Festiniog and Blaenau Railway

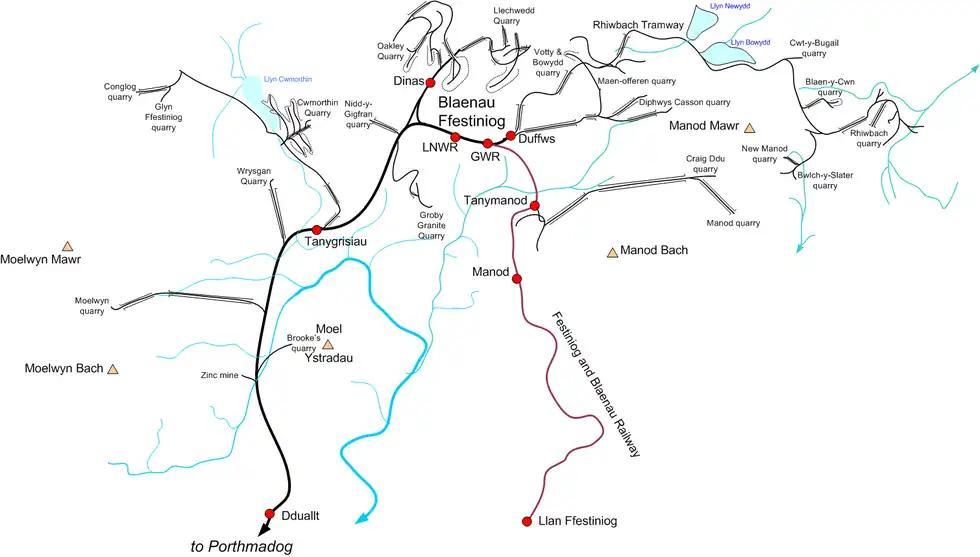
Narrow gauge railways in the Blaenau Ffestiniog area, showing the Festiniog and Blaenau Railway

Published photographs and a Duffws Signalbox diagram show signals at Diphwys (F&BR), Tan-y-Manod, Tyddyngwyn and Festiniog. There may have been others. The photographs show single posts with arms pointing left and right in the Ffestiniog Railway's then pattern. The painting on the arms suggests that trains passed to the left on loops. From at least 1874, BoT records show the line was operated on the "One engine in steam" method, which contradicts the 1868 Board of Trade's insistence that there be Train staff working. It is possible that trains were admitted to the line using the Festiniog's equipment, then run as sole occupants of the route, with points being operated by hand.